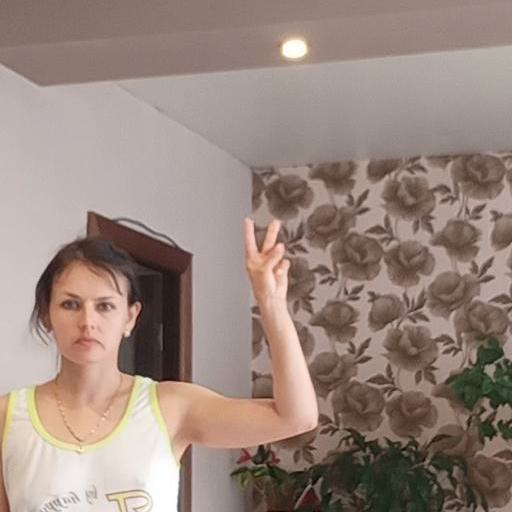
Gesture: peace